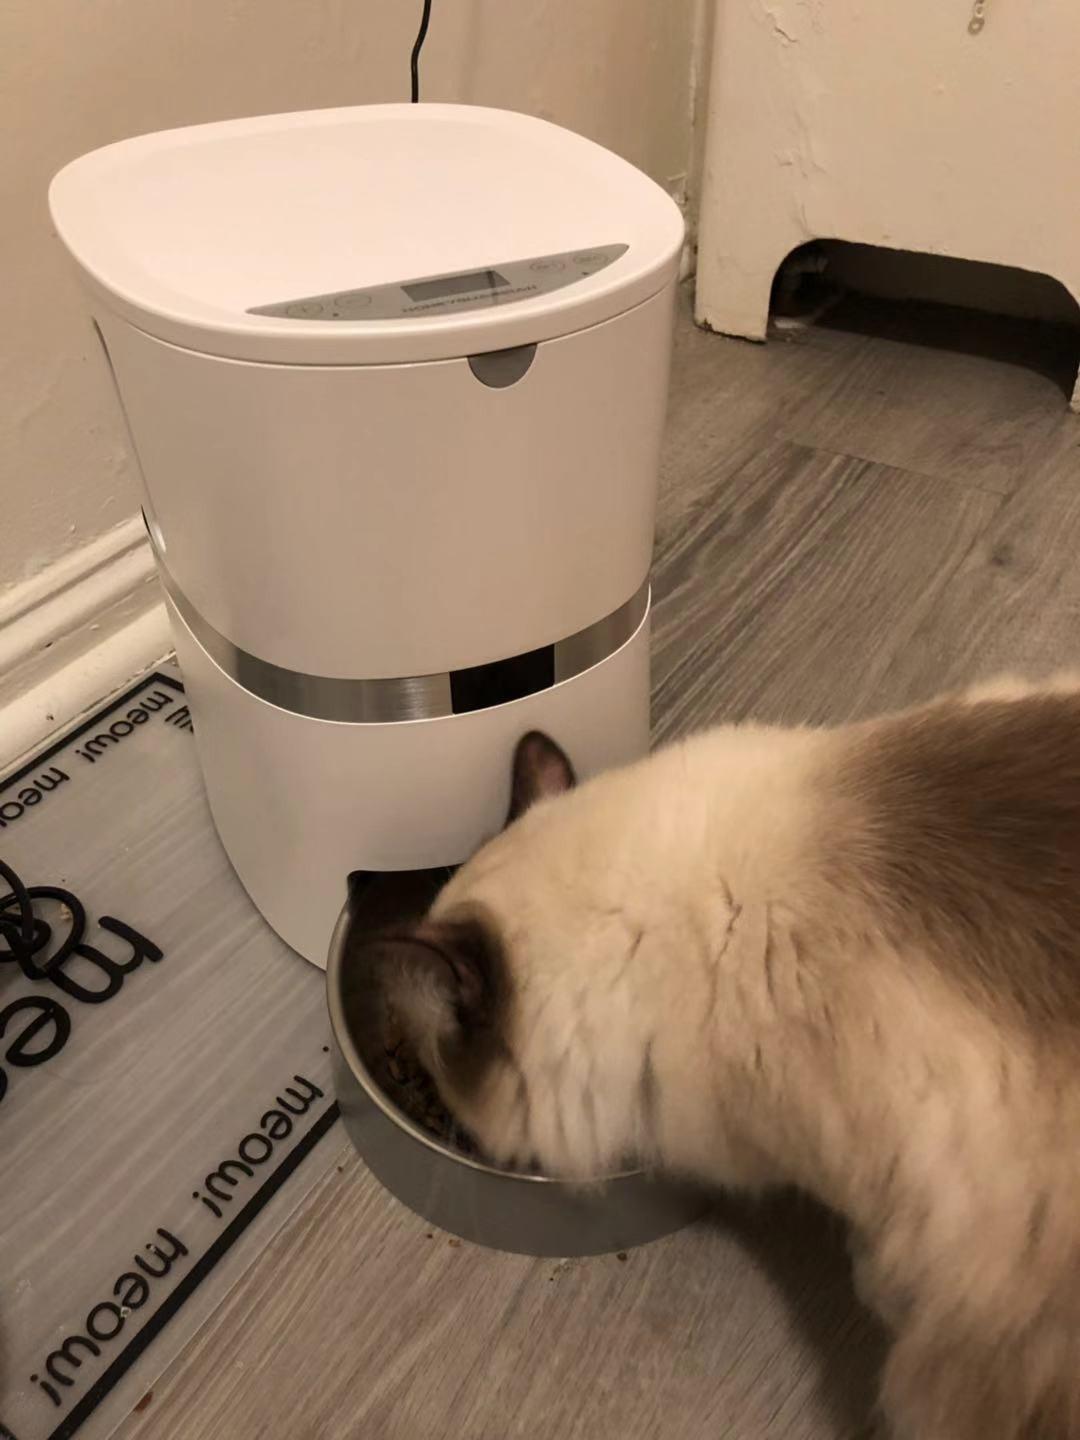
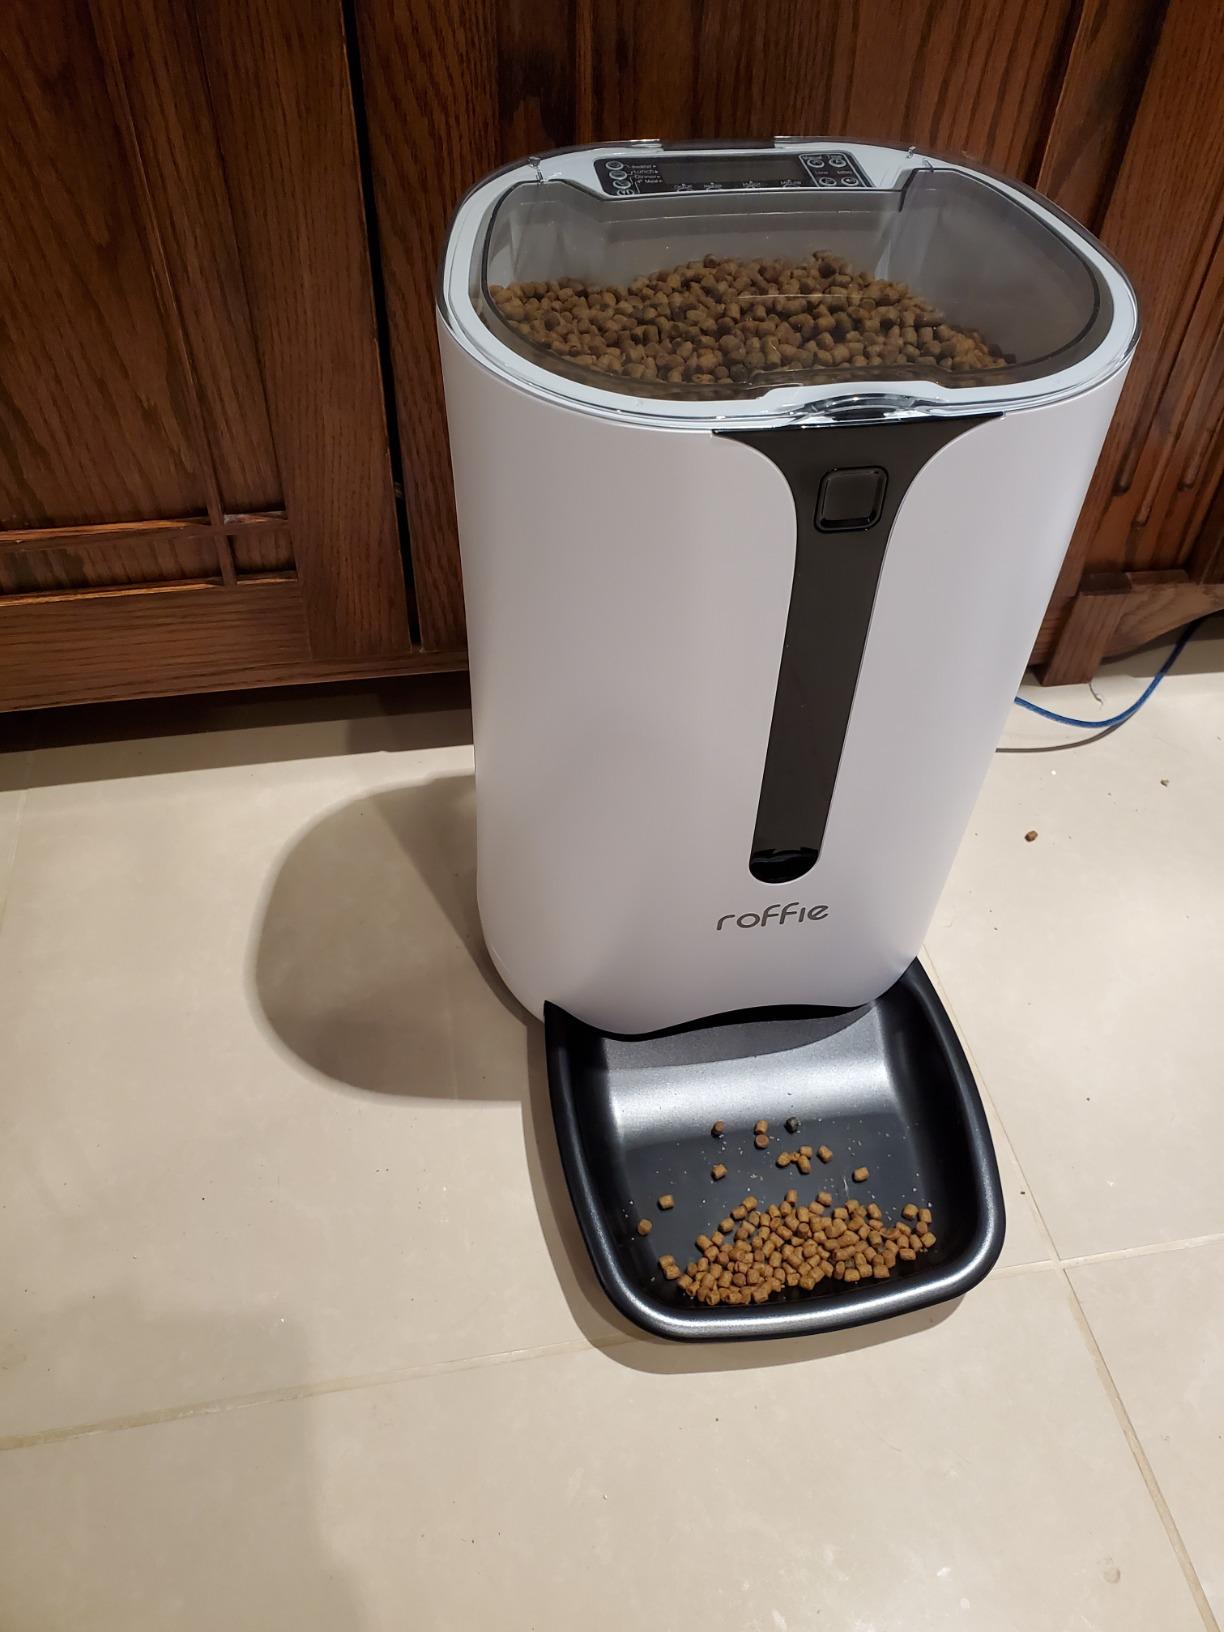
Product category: items_feeder
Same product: no